Stéblová train disaster

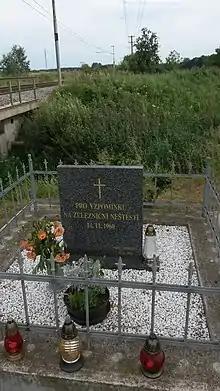

A cross was erected on the place of disaster; it was replaced about 80 meters away in 1967 and enclosed by low grille fence.